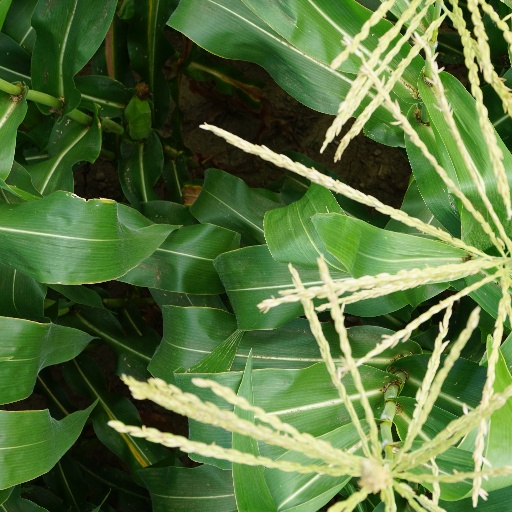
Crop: maize; corn